William Wood (ventriloquist)

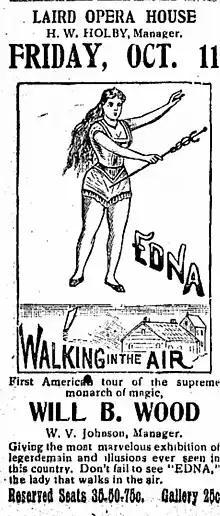
1901 advertisement for Wood's "Edna" illusion

Wood was awarded patents, dated November 12, 1889, for the equipment of a levitation illusion he called "Edna" in which a lady would be lifted up in mid-air and stay there, during which she walked, turned around, and turned over, all while in the air. Wood won a $3,200 verdict in December 1890 against another performer for infringing his patents. After Wood's death, the magician Adelaide Herrmann used this illusion under the name of "The Maid of the Moon".